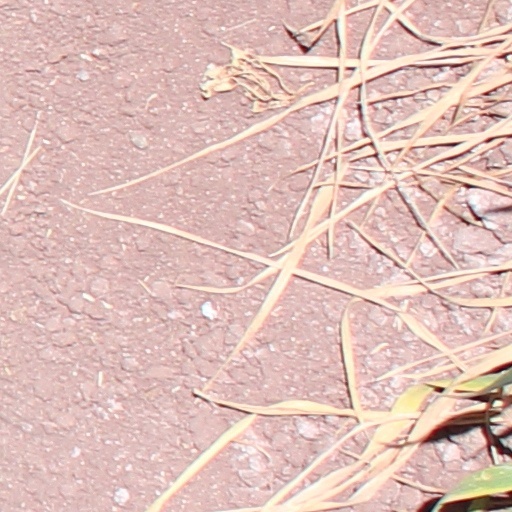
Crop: wheat